Cape Byron Light

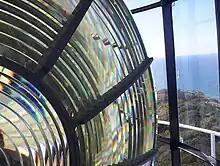
The lens at Cape Byron Light

Spread across a long, narrow ridgeline on the most eastern point of Australia, the historic Cape Byron Lightstation precinct consists of a lighthouse tower with entry hall and flag store; Head Keeper's Quarters and Assistant Keeper's Quarters with storerooms, privies and rear yards; and a workshop/paint/store building. A contemporary cafe building and toilet structure has been constructed off the rear wall of the Head Keeper's Quarters storeroom.